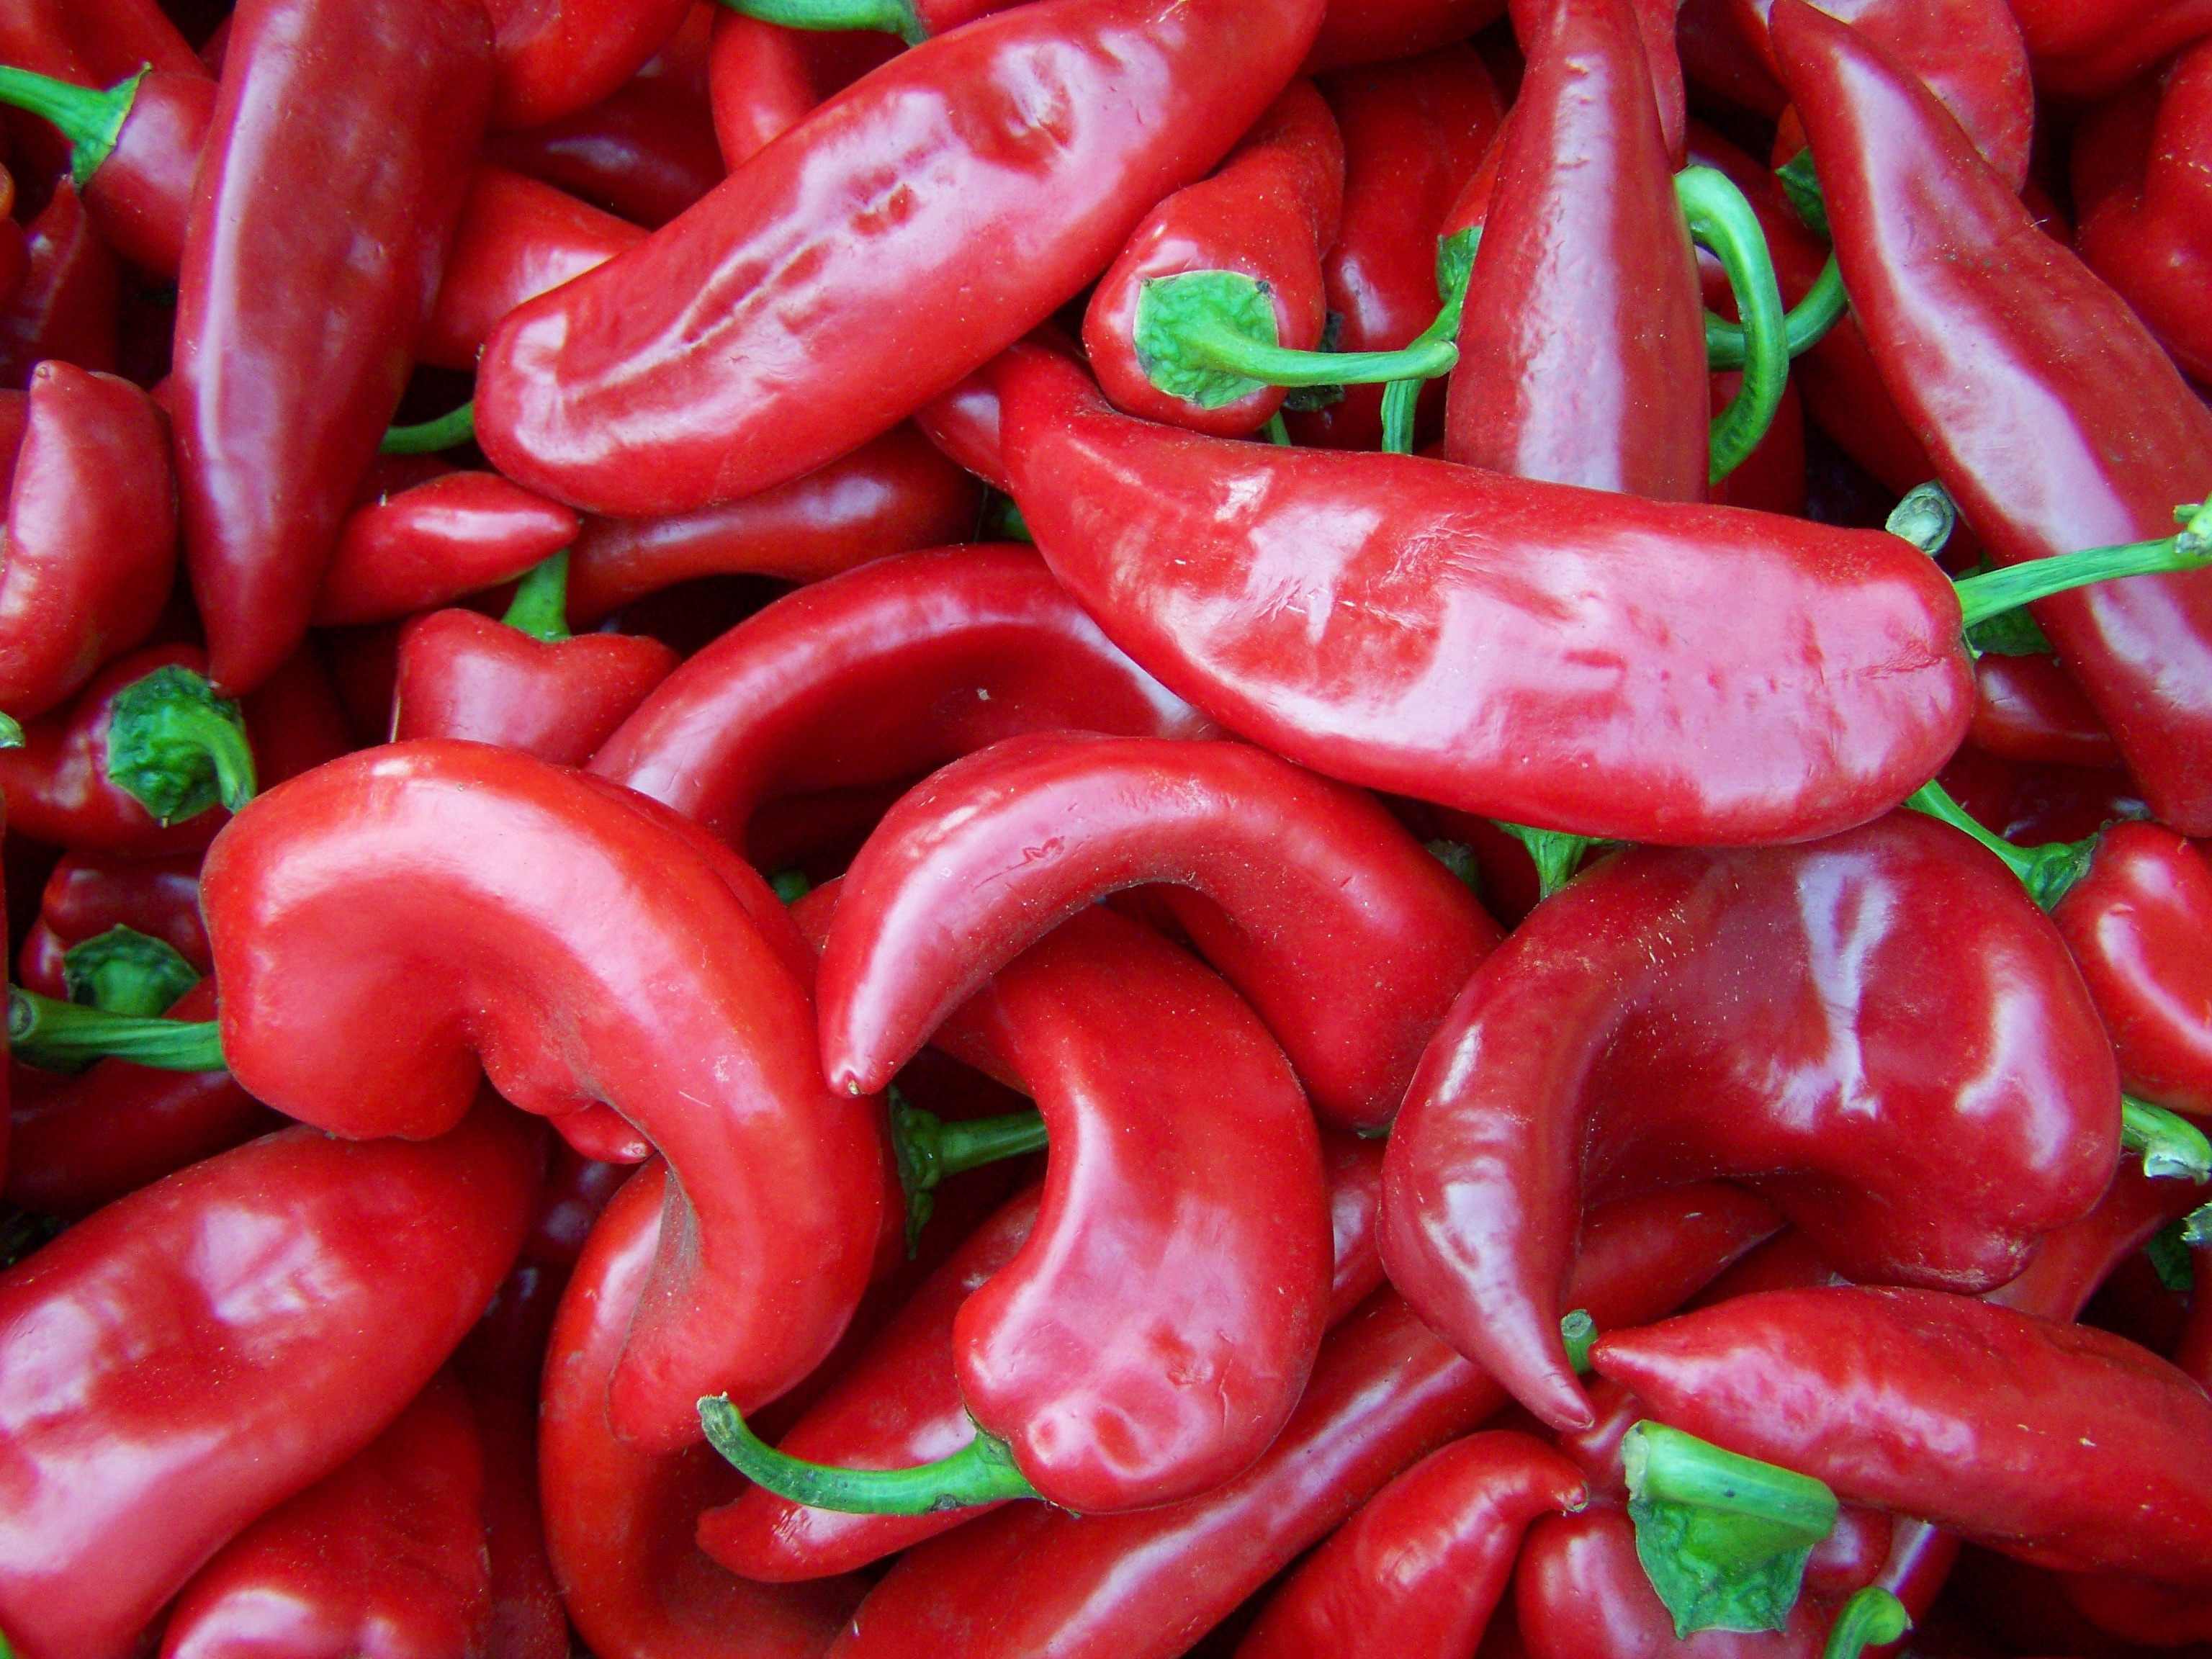
plant, food, pepper, red, produce, vegetable, vegetables, peppers, bell pepper, flowering plant, chili pepper, cayenne pepper, land plant, bird's eye chili, serrano pepper, malagueta pepper, peperoncini, bell peppers and chili peppers, pimiento, tabasco pepper, italian sweet pepper, red bell pepper